Granada

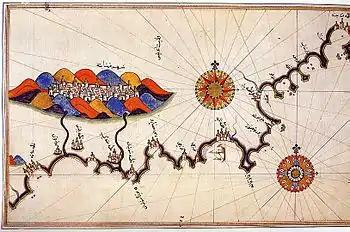
Map showing the Emirate of Granada by Ottoman cartographer Piri Reis

Partly due to the heavy tributary payments to Castile, Granada's economy specialized in the trade of high-value goods. Integrated within the European mercantile network, the ports of the kingdom fostered intense trading relations with the Genoese, but also with the Catalans, and to a lesser extent, with the Venetians, the Florentines, and the Portuguese. It provided connections with Muslim and Arab trade centers, particularly for gold from sub-Saharan Africa and the Maghreb, and exported silk and dried fruits produced in the area.